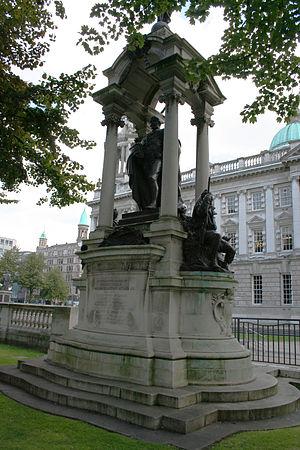
Ceci est une liste de personnes qui ont servi comme Lord Lieutenant de Down. L'office a été créé le 23 août 1831.